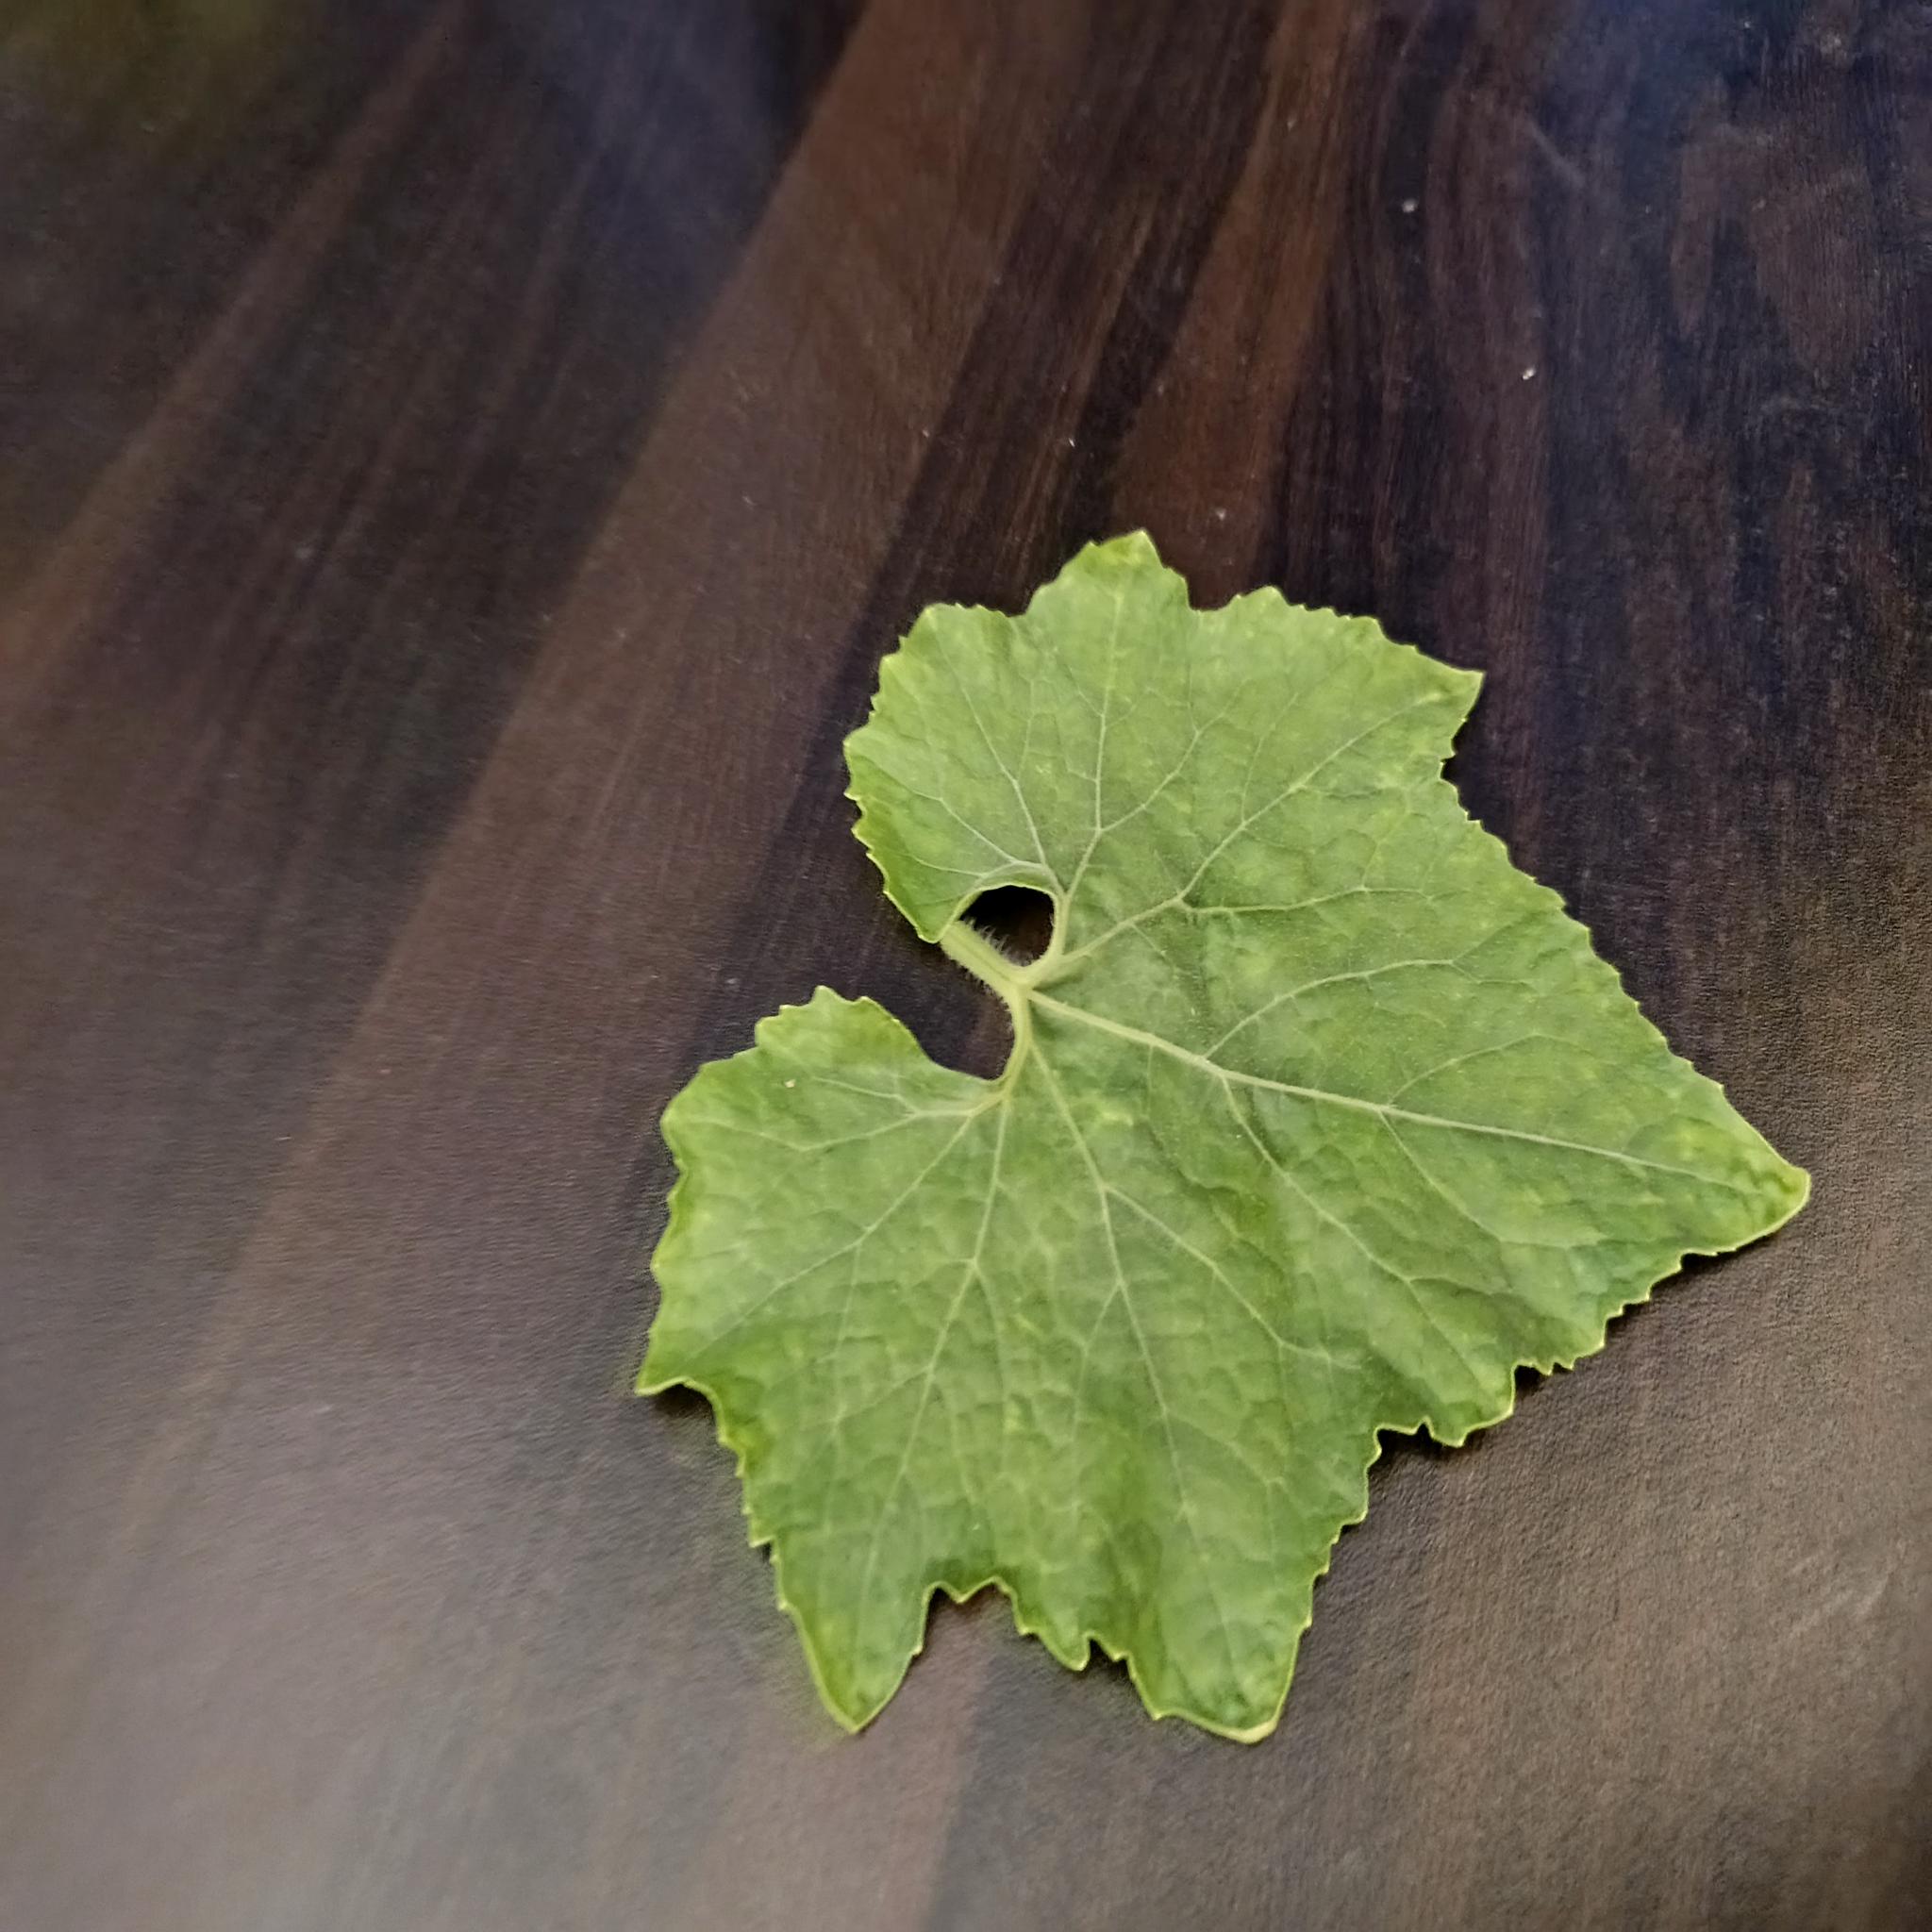
Label: Healthy